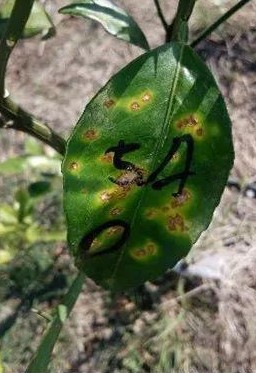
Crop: unknown
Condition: citrus_citrus_canker